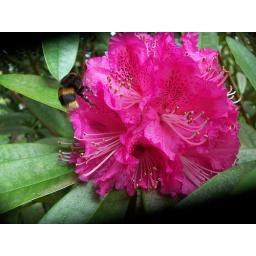
I can't even tell you what this flower is but the colour of the pink is just divine against the green.